Bible translations into the languages of the Philippines

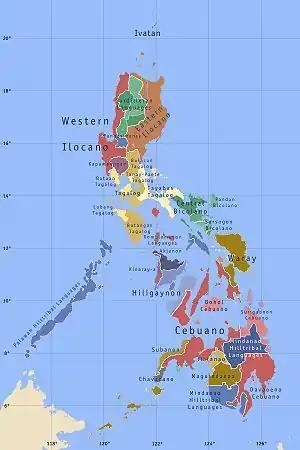
Languages of the Philippines

The Bible has been translated into multiple Philippine languages (with regional languages colloquially referred to as dialects), including Filipino language, based on the Tagalog (the major language), the national language of the Philippines.